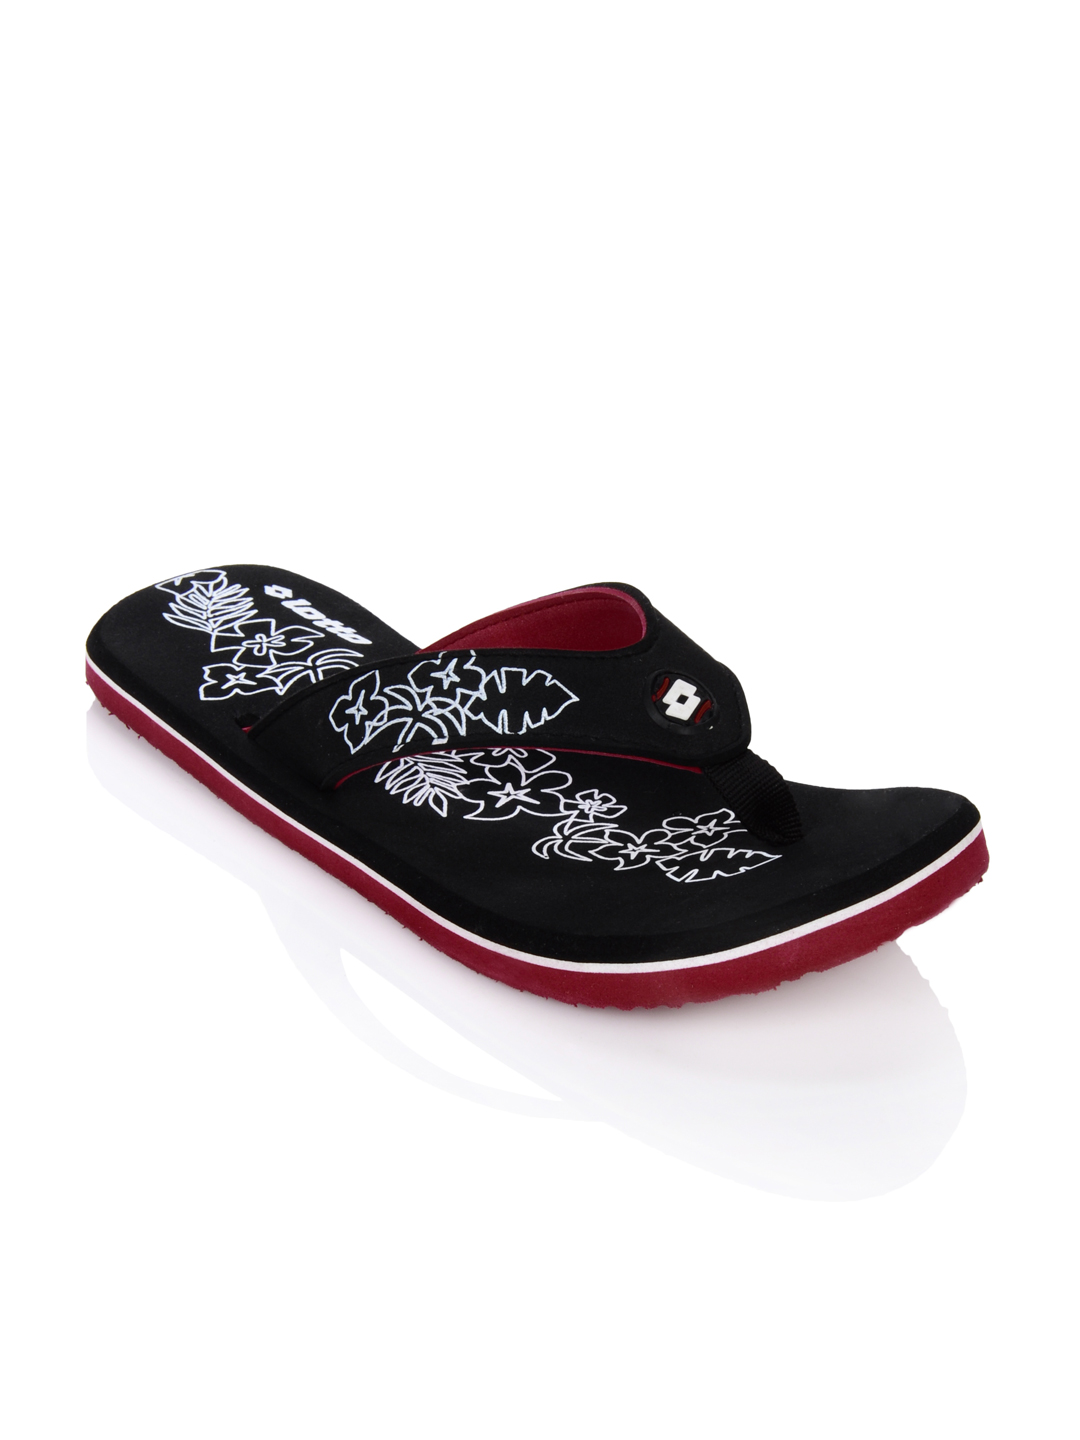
Lotto Women Cara II W Black Flip Flops
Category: Footwear / Flip Flops / Flip Flops
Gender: Women
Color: Black
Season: Summer 2012
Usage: Casual